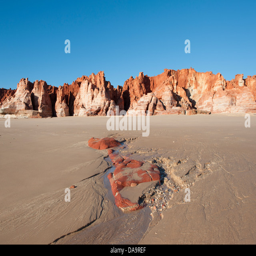
the famous eroded sandstone cliffs of the beach